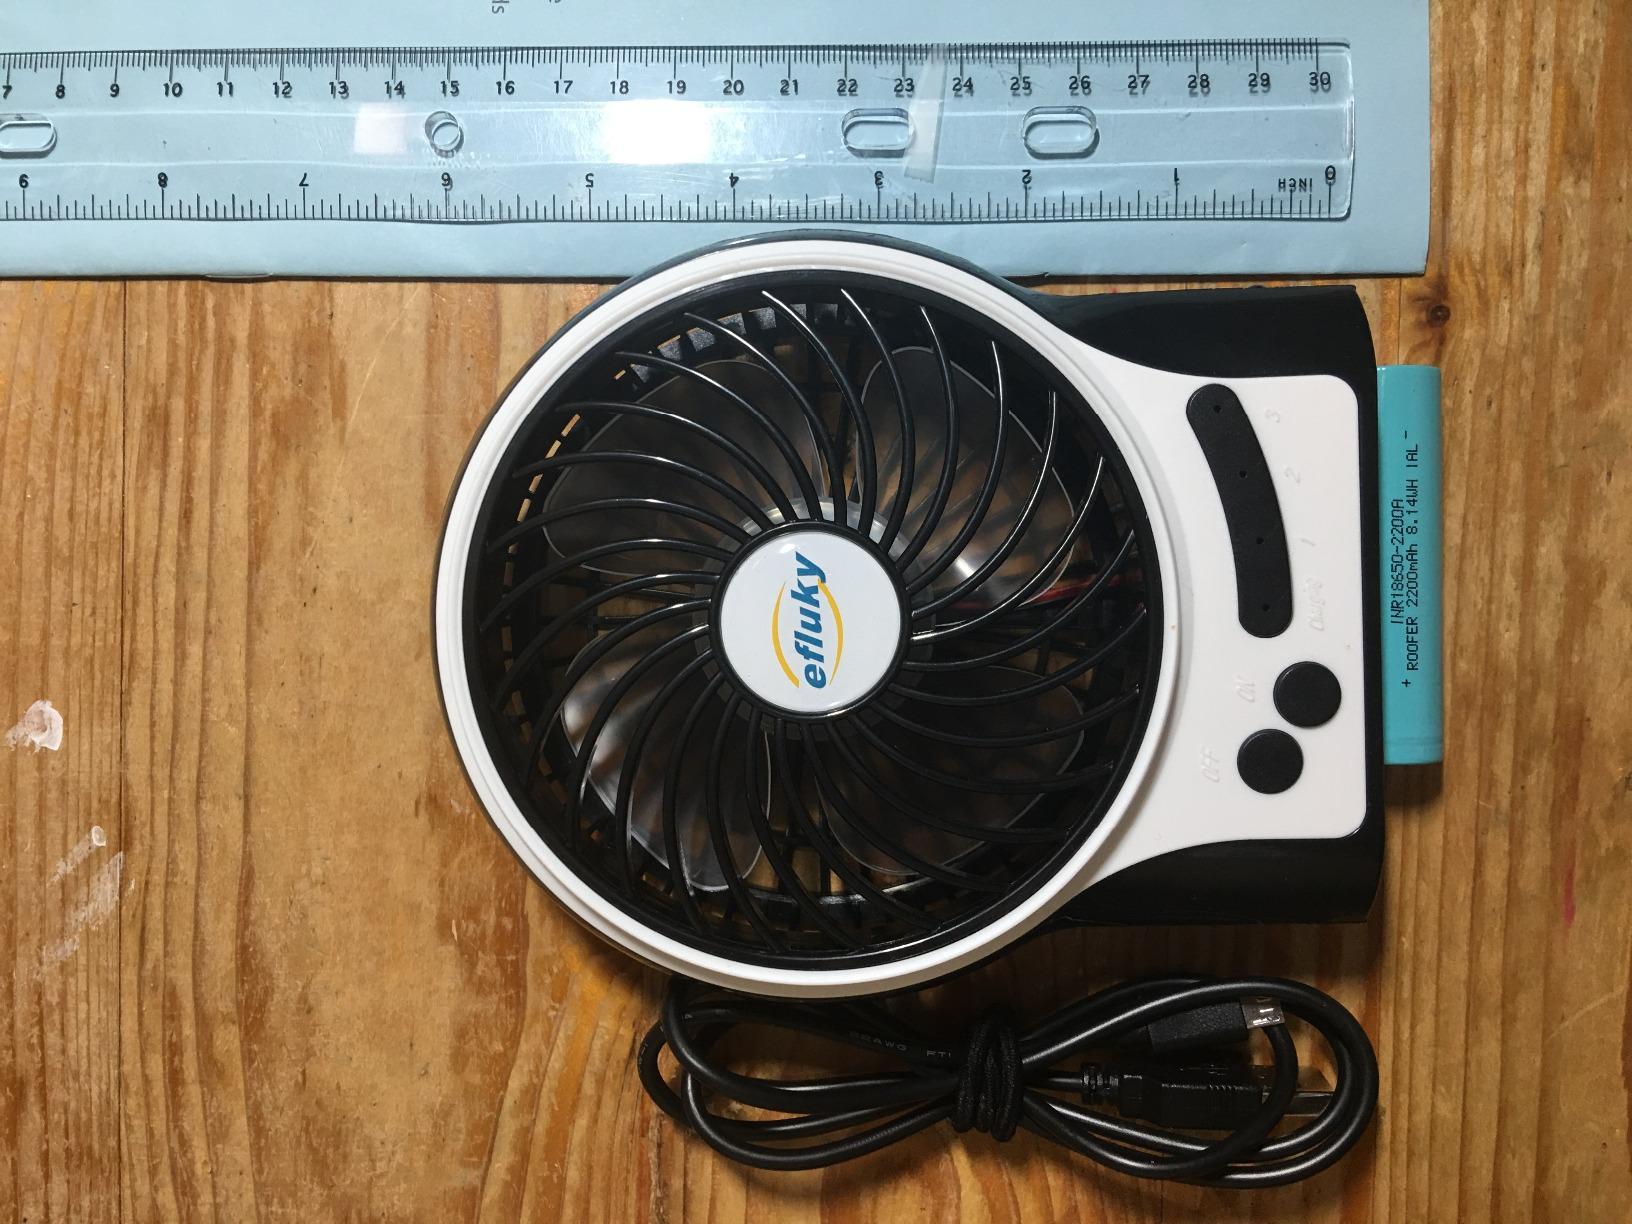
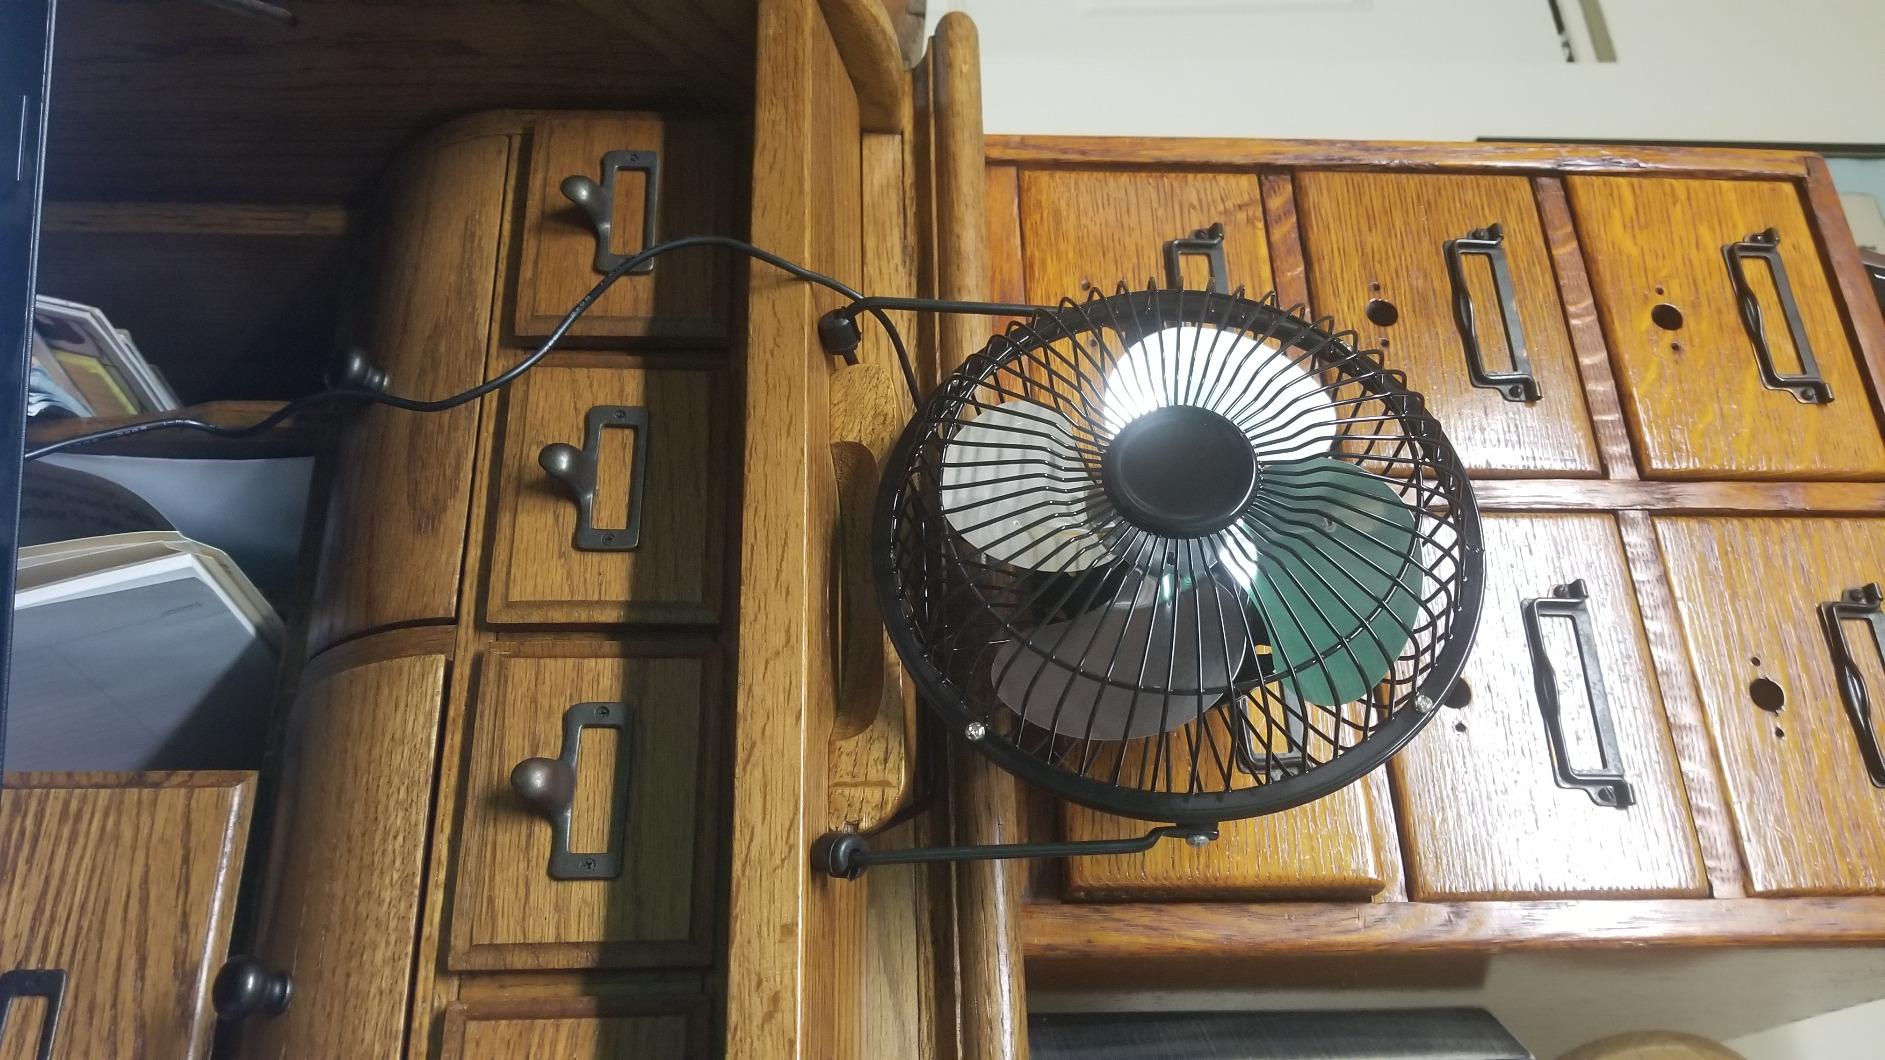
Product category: fan
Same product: no